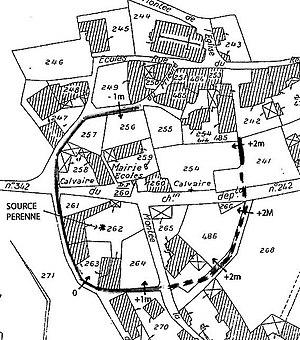
Vinzieux détail
Vinzieux est une commune française, située dans le département de l'Ardèche en région Auvergne-Rhône-Alpes.